Patamar

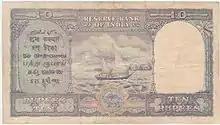
Pattamar on a 10 Indian rupee note

A pattamar in full sail appeared on the reverse of the 10 Indian rupee banknotes that preceded the Mahatma Gandhi Series.